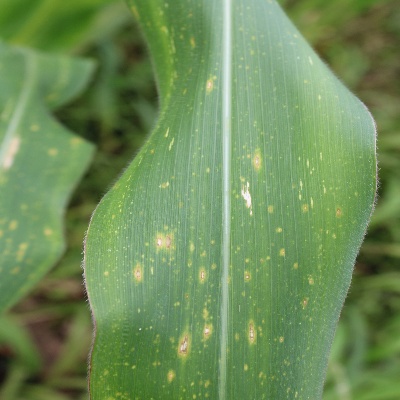
Crop: Maize
Condition: leaf spot